Ice hockey

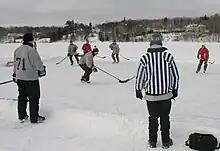
A game of pond hockey being played in Lac-Beauport, Quebec.

The 1972 Summit Series and 1974 Summit Series, two series pitting the best Canadian and Soviet players without IIHF restrictions were major successes, and established a rivalry between Canada and the USSR. In the spirit of best-versus-best without restrictions on amateur or professional status, the series were followed by five Canada Cup tournaments, played in North America. Two NHL versus USSR series were also held: the 1979 Challenge Cup and Rendez-vous '87. The Canada Cup tournament later became the World Cup of Hockey, played in 1996, 2004 and 2016. The United States won in 1996 and Canada won in 2004 and 2016.